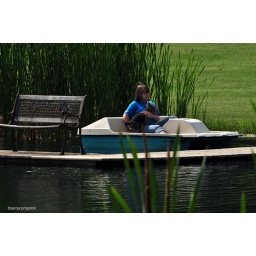
My grandaughter is docking the boat while trying to keep Curly the Yorky from jumping in the water.